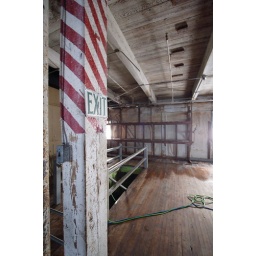
This was in the top floor of the building